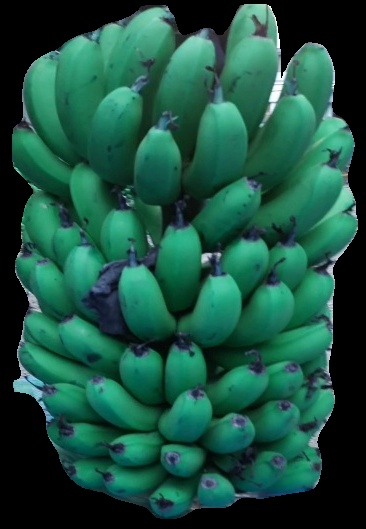
Variety: pachbale
Grade: grade2